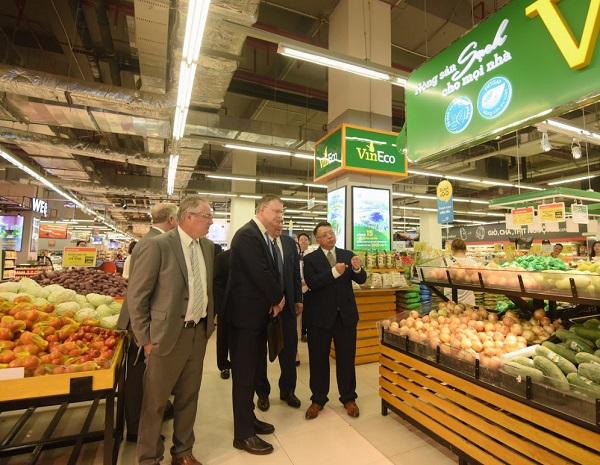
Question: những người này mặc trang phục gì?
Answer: những người này mặc vest